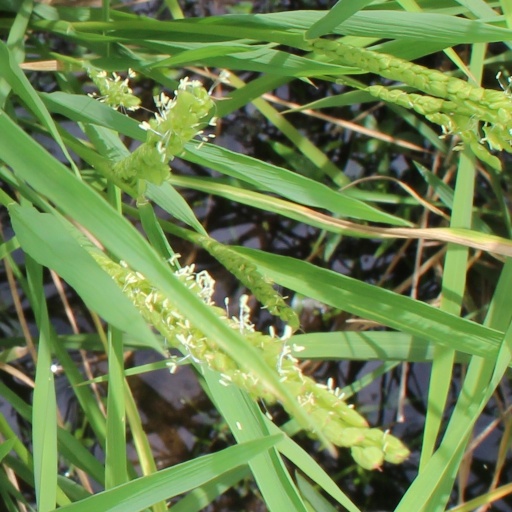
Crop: rice